On Killing

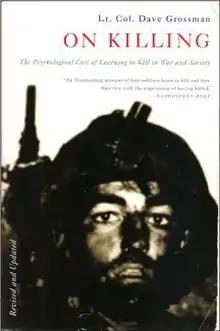

On Killing: The Psychological Cost of Learning to Kill in War and Society is a book by Dave Grossman exploring the psychology of the act of killing and the military law enforcement establishments attempt to understand and deal with the consequences of killing. The book is based on S.L.A. Marshall's theory that the majority of soldiers in war do not ever fire their weapons due to an innate resistance to killing.